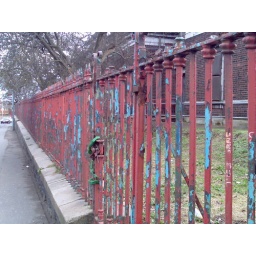
School fence in Falls road